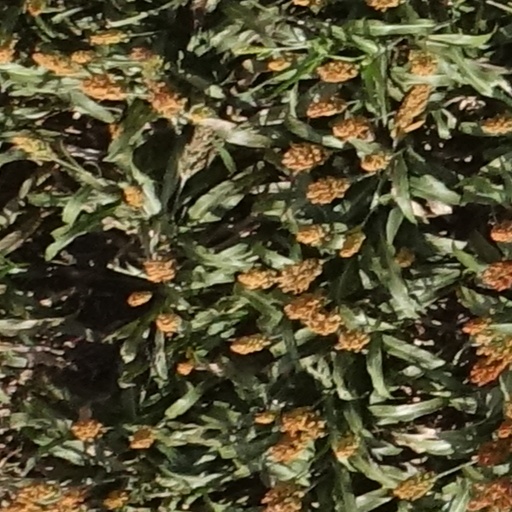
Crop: sorghum